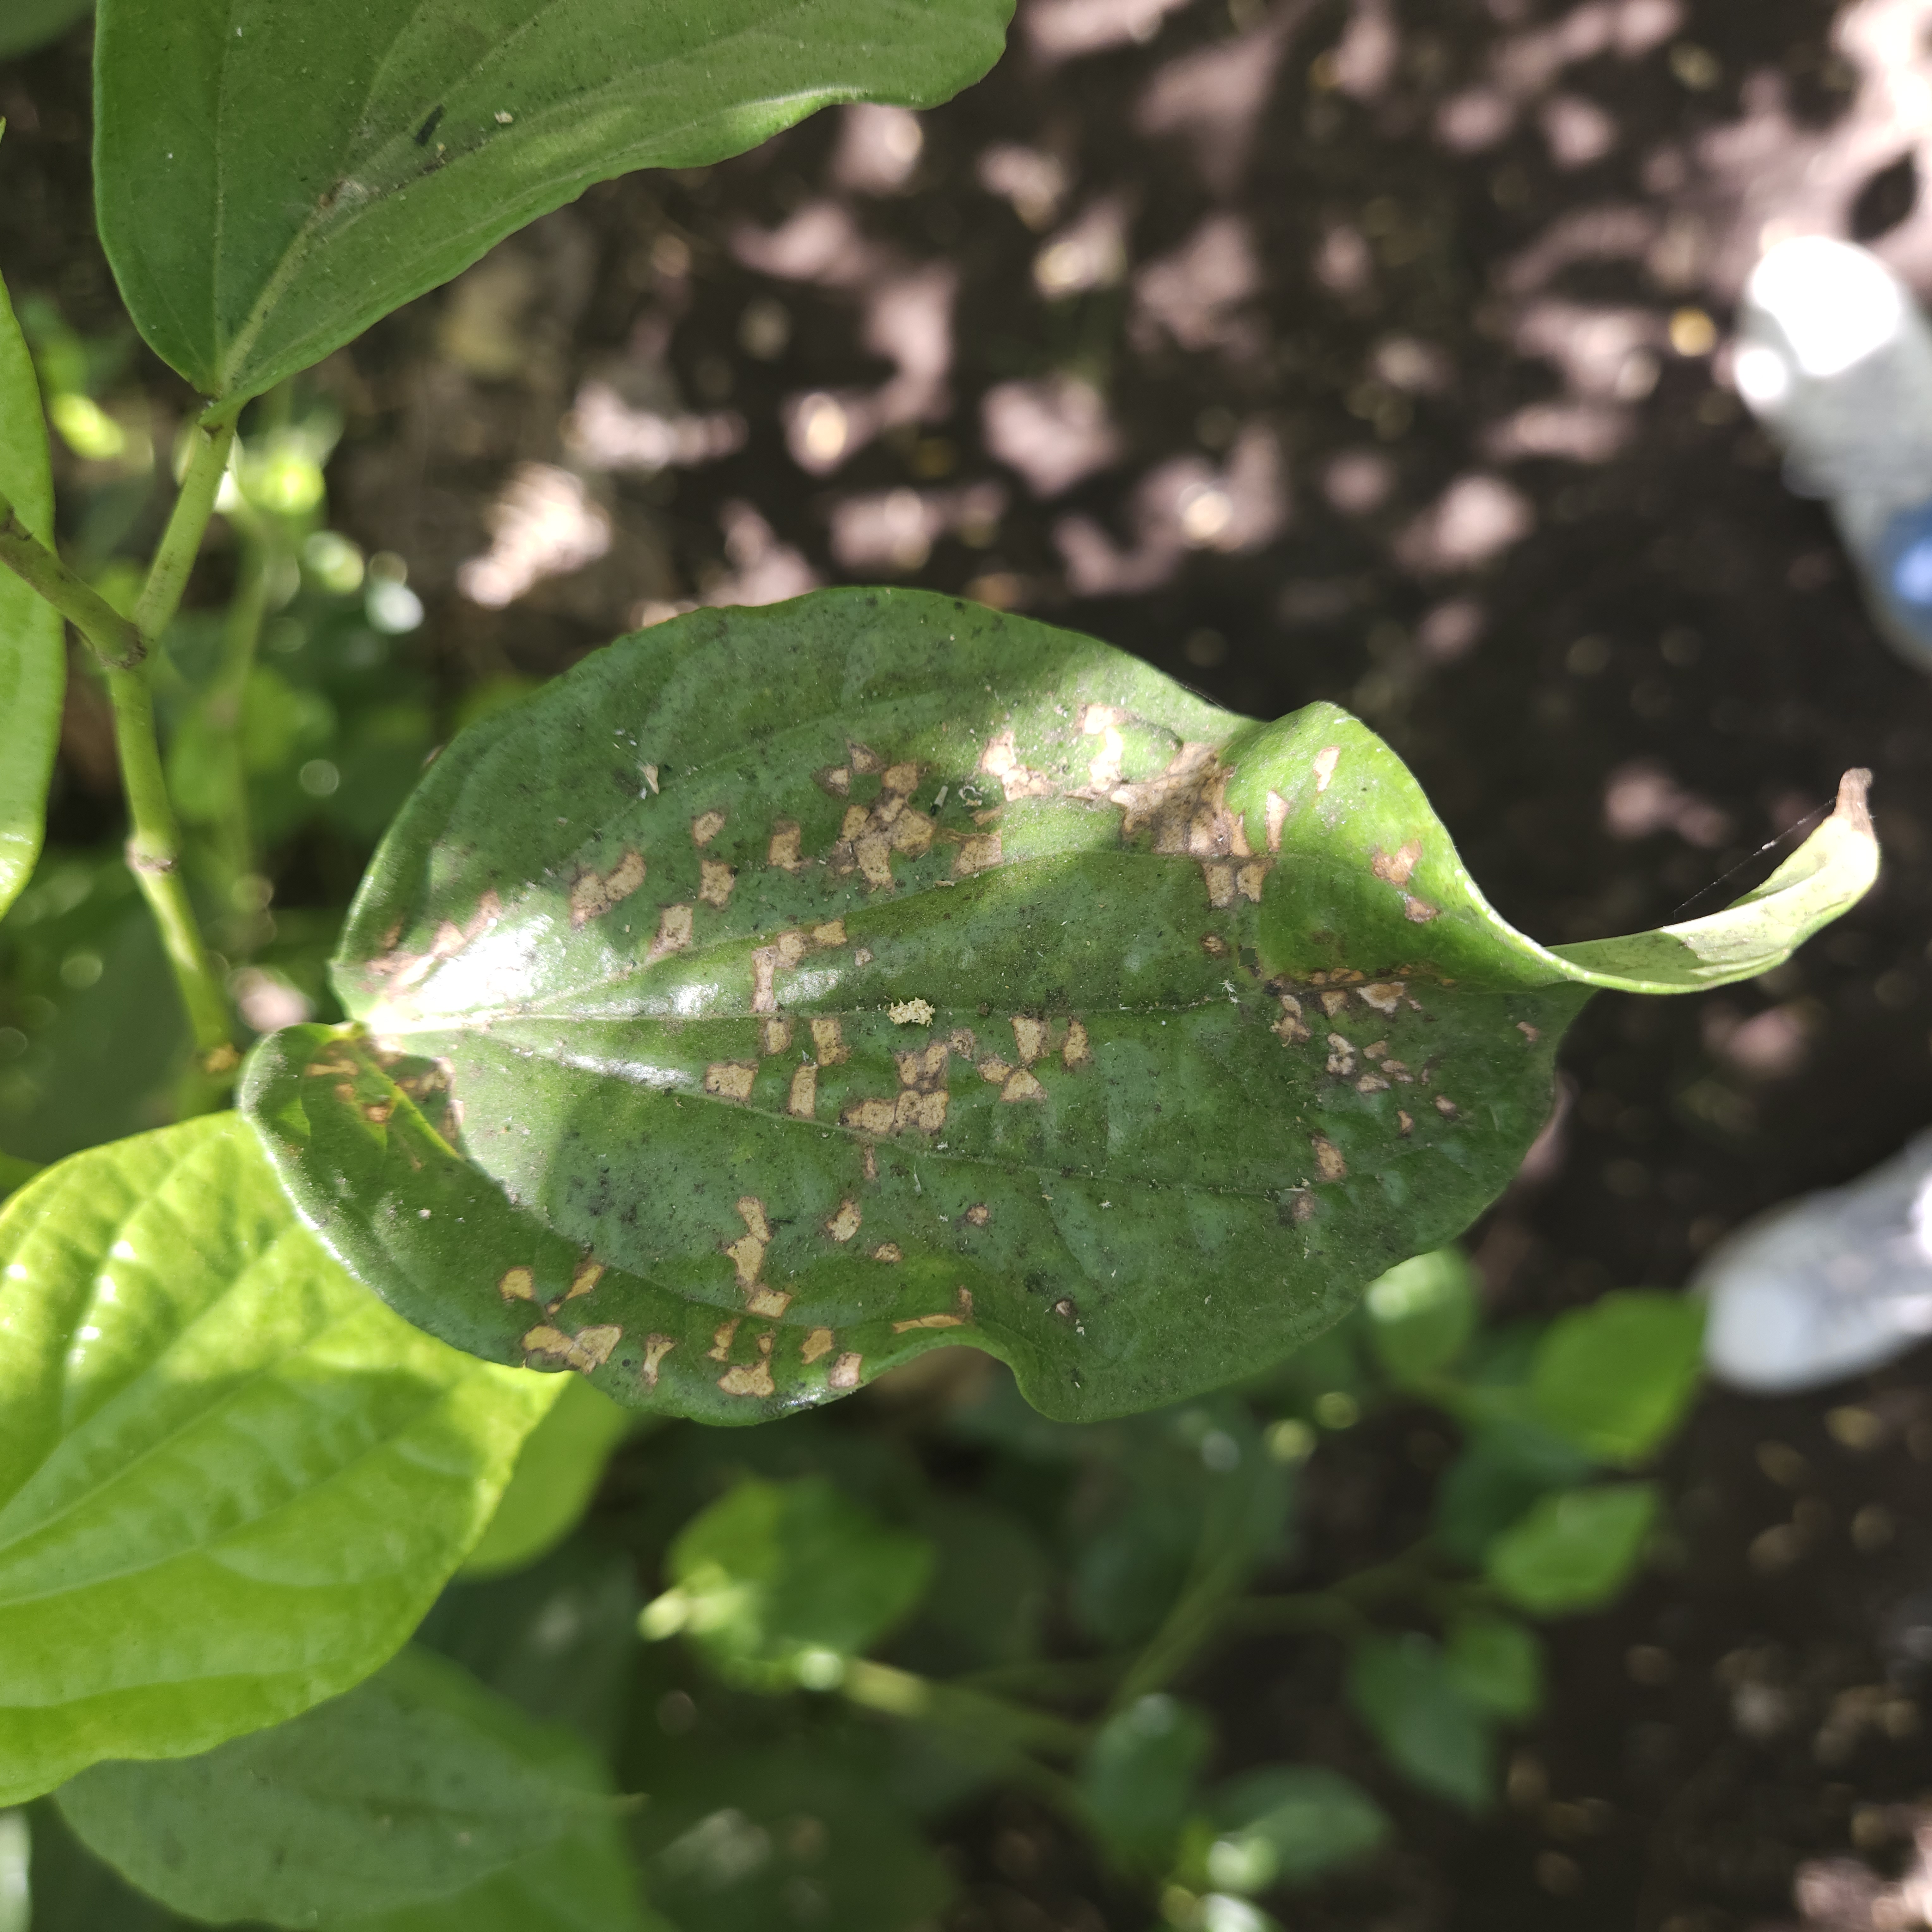
Label: Diseased